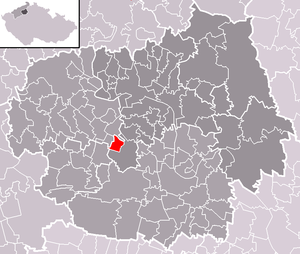
Rochov est une commune du district de Litoměřice, dans la région d'Ústí nad Labem, en Tchéquie. Sa population s'élevait à 114 habitants en 2018.